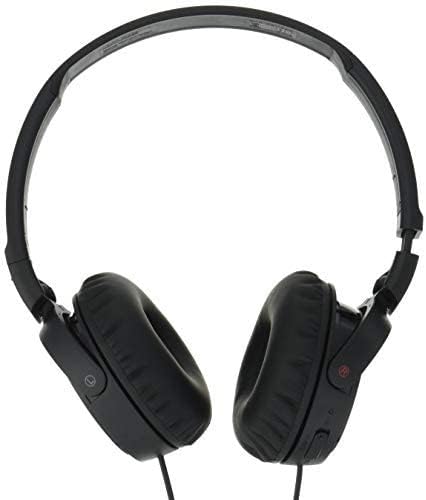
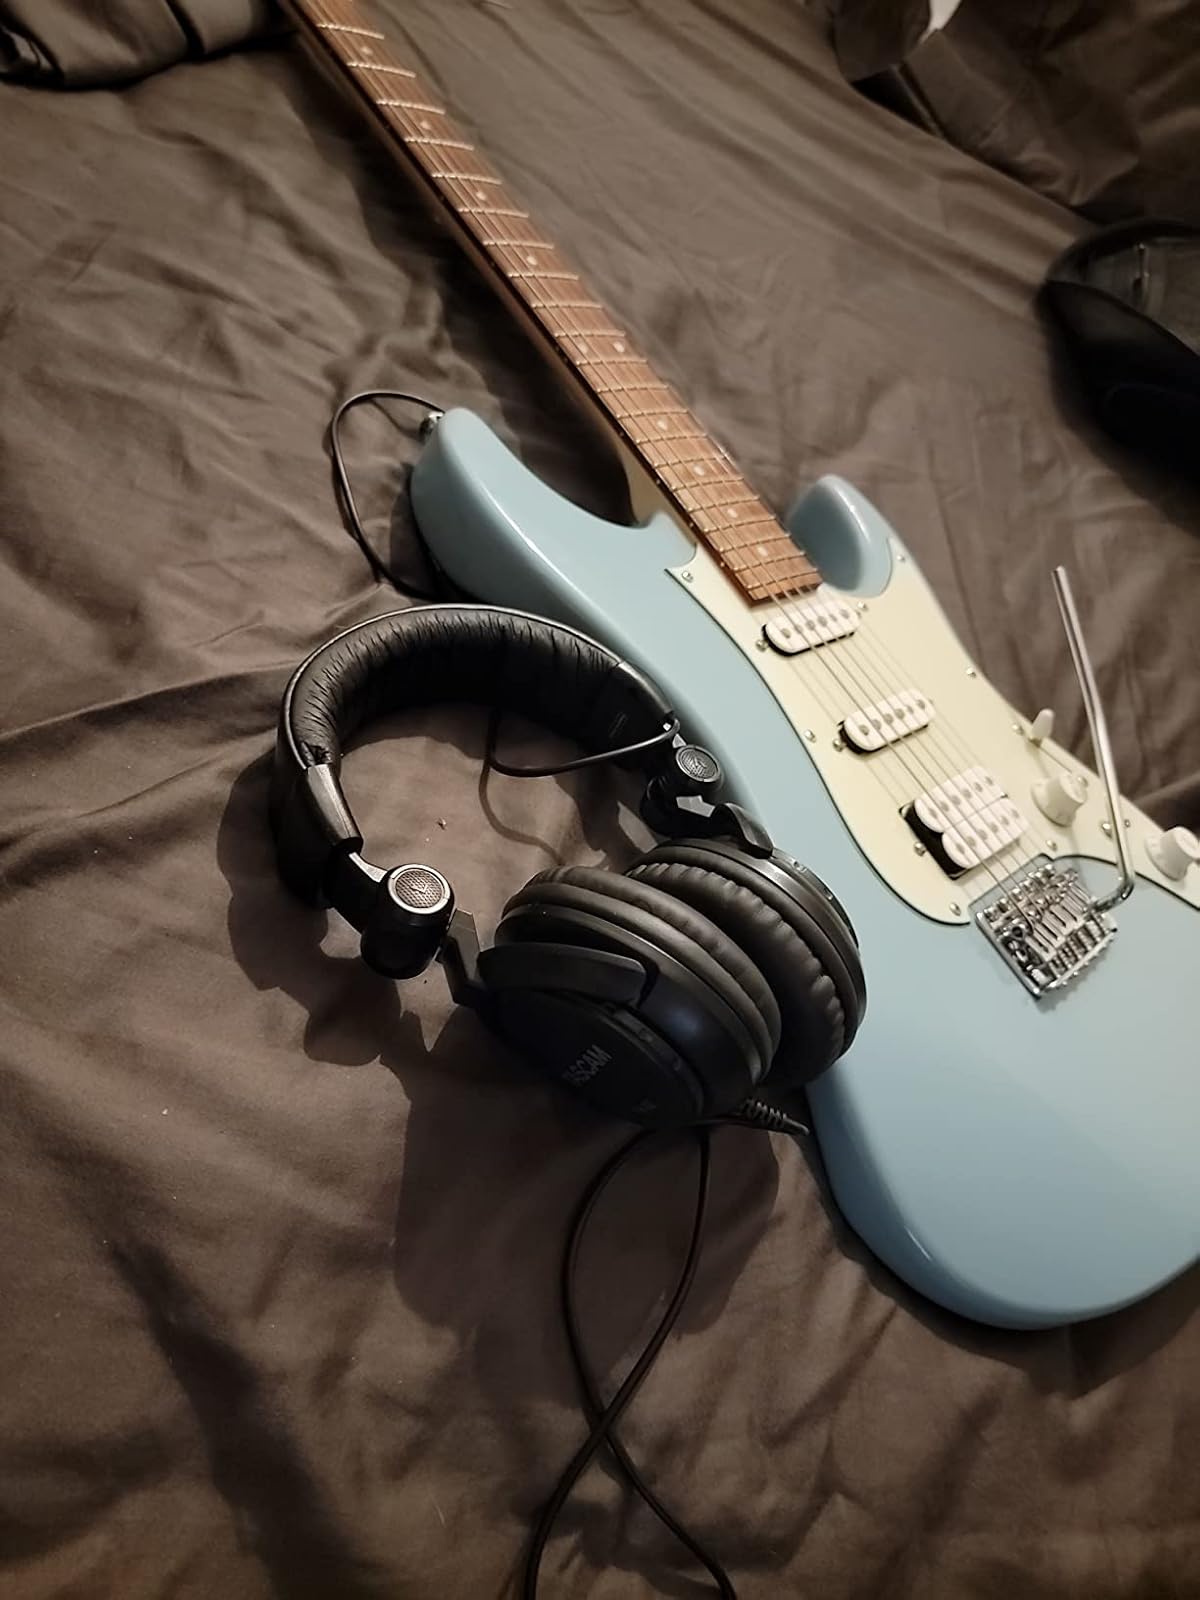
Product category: headphones
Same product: no